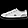
Label: Sneaker